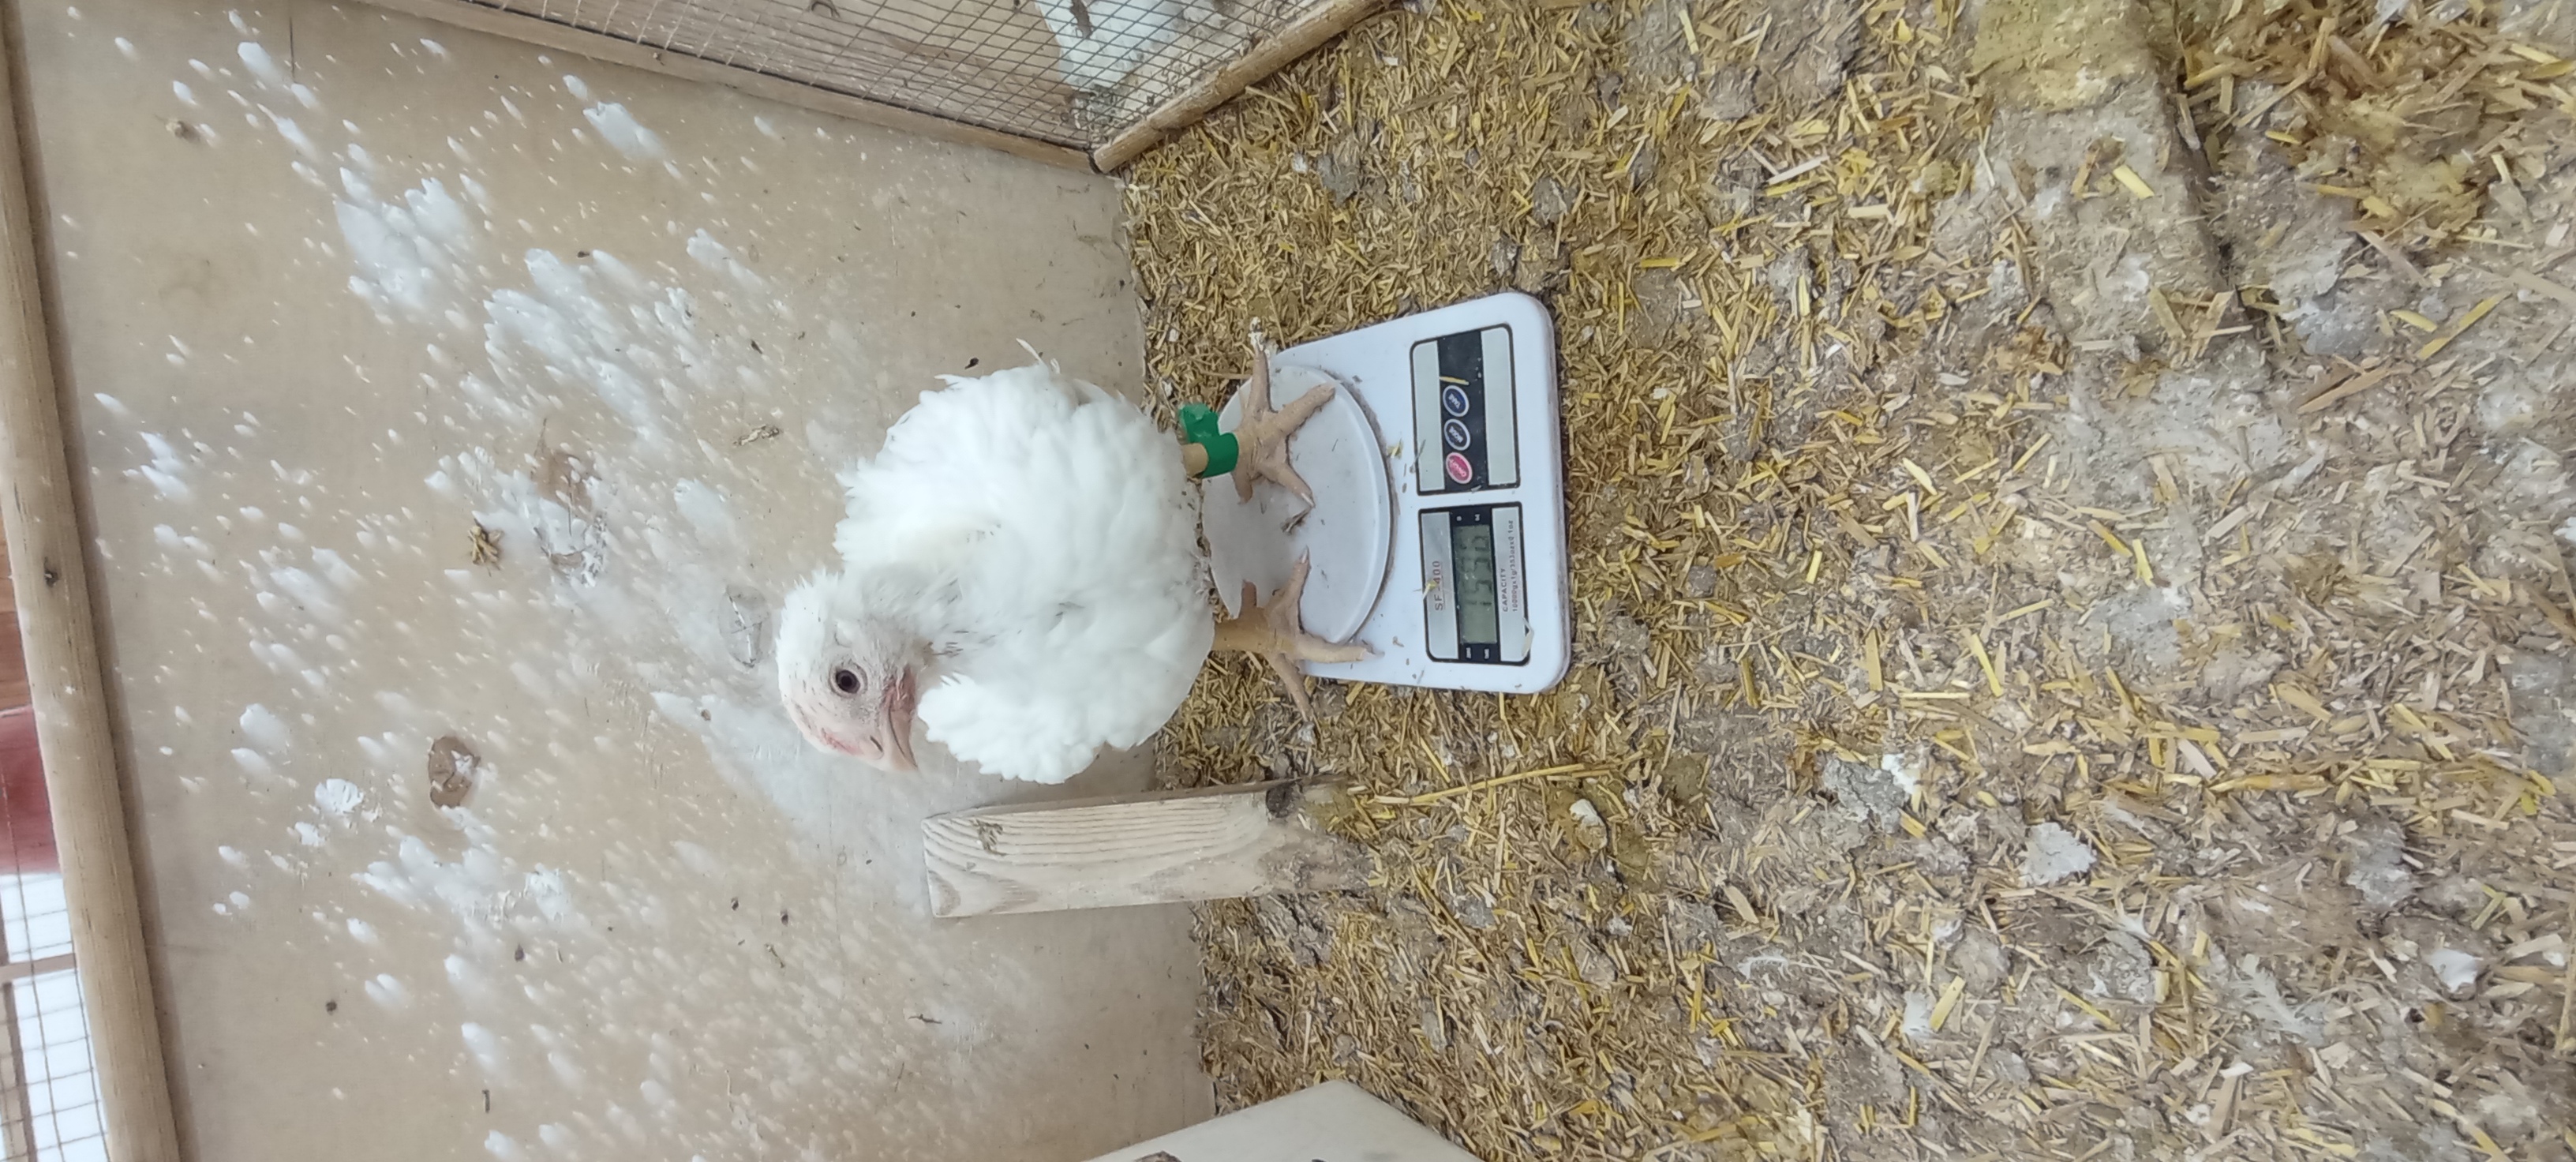
Weight: 1599 g